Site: brandenburg
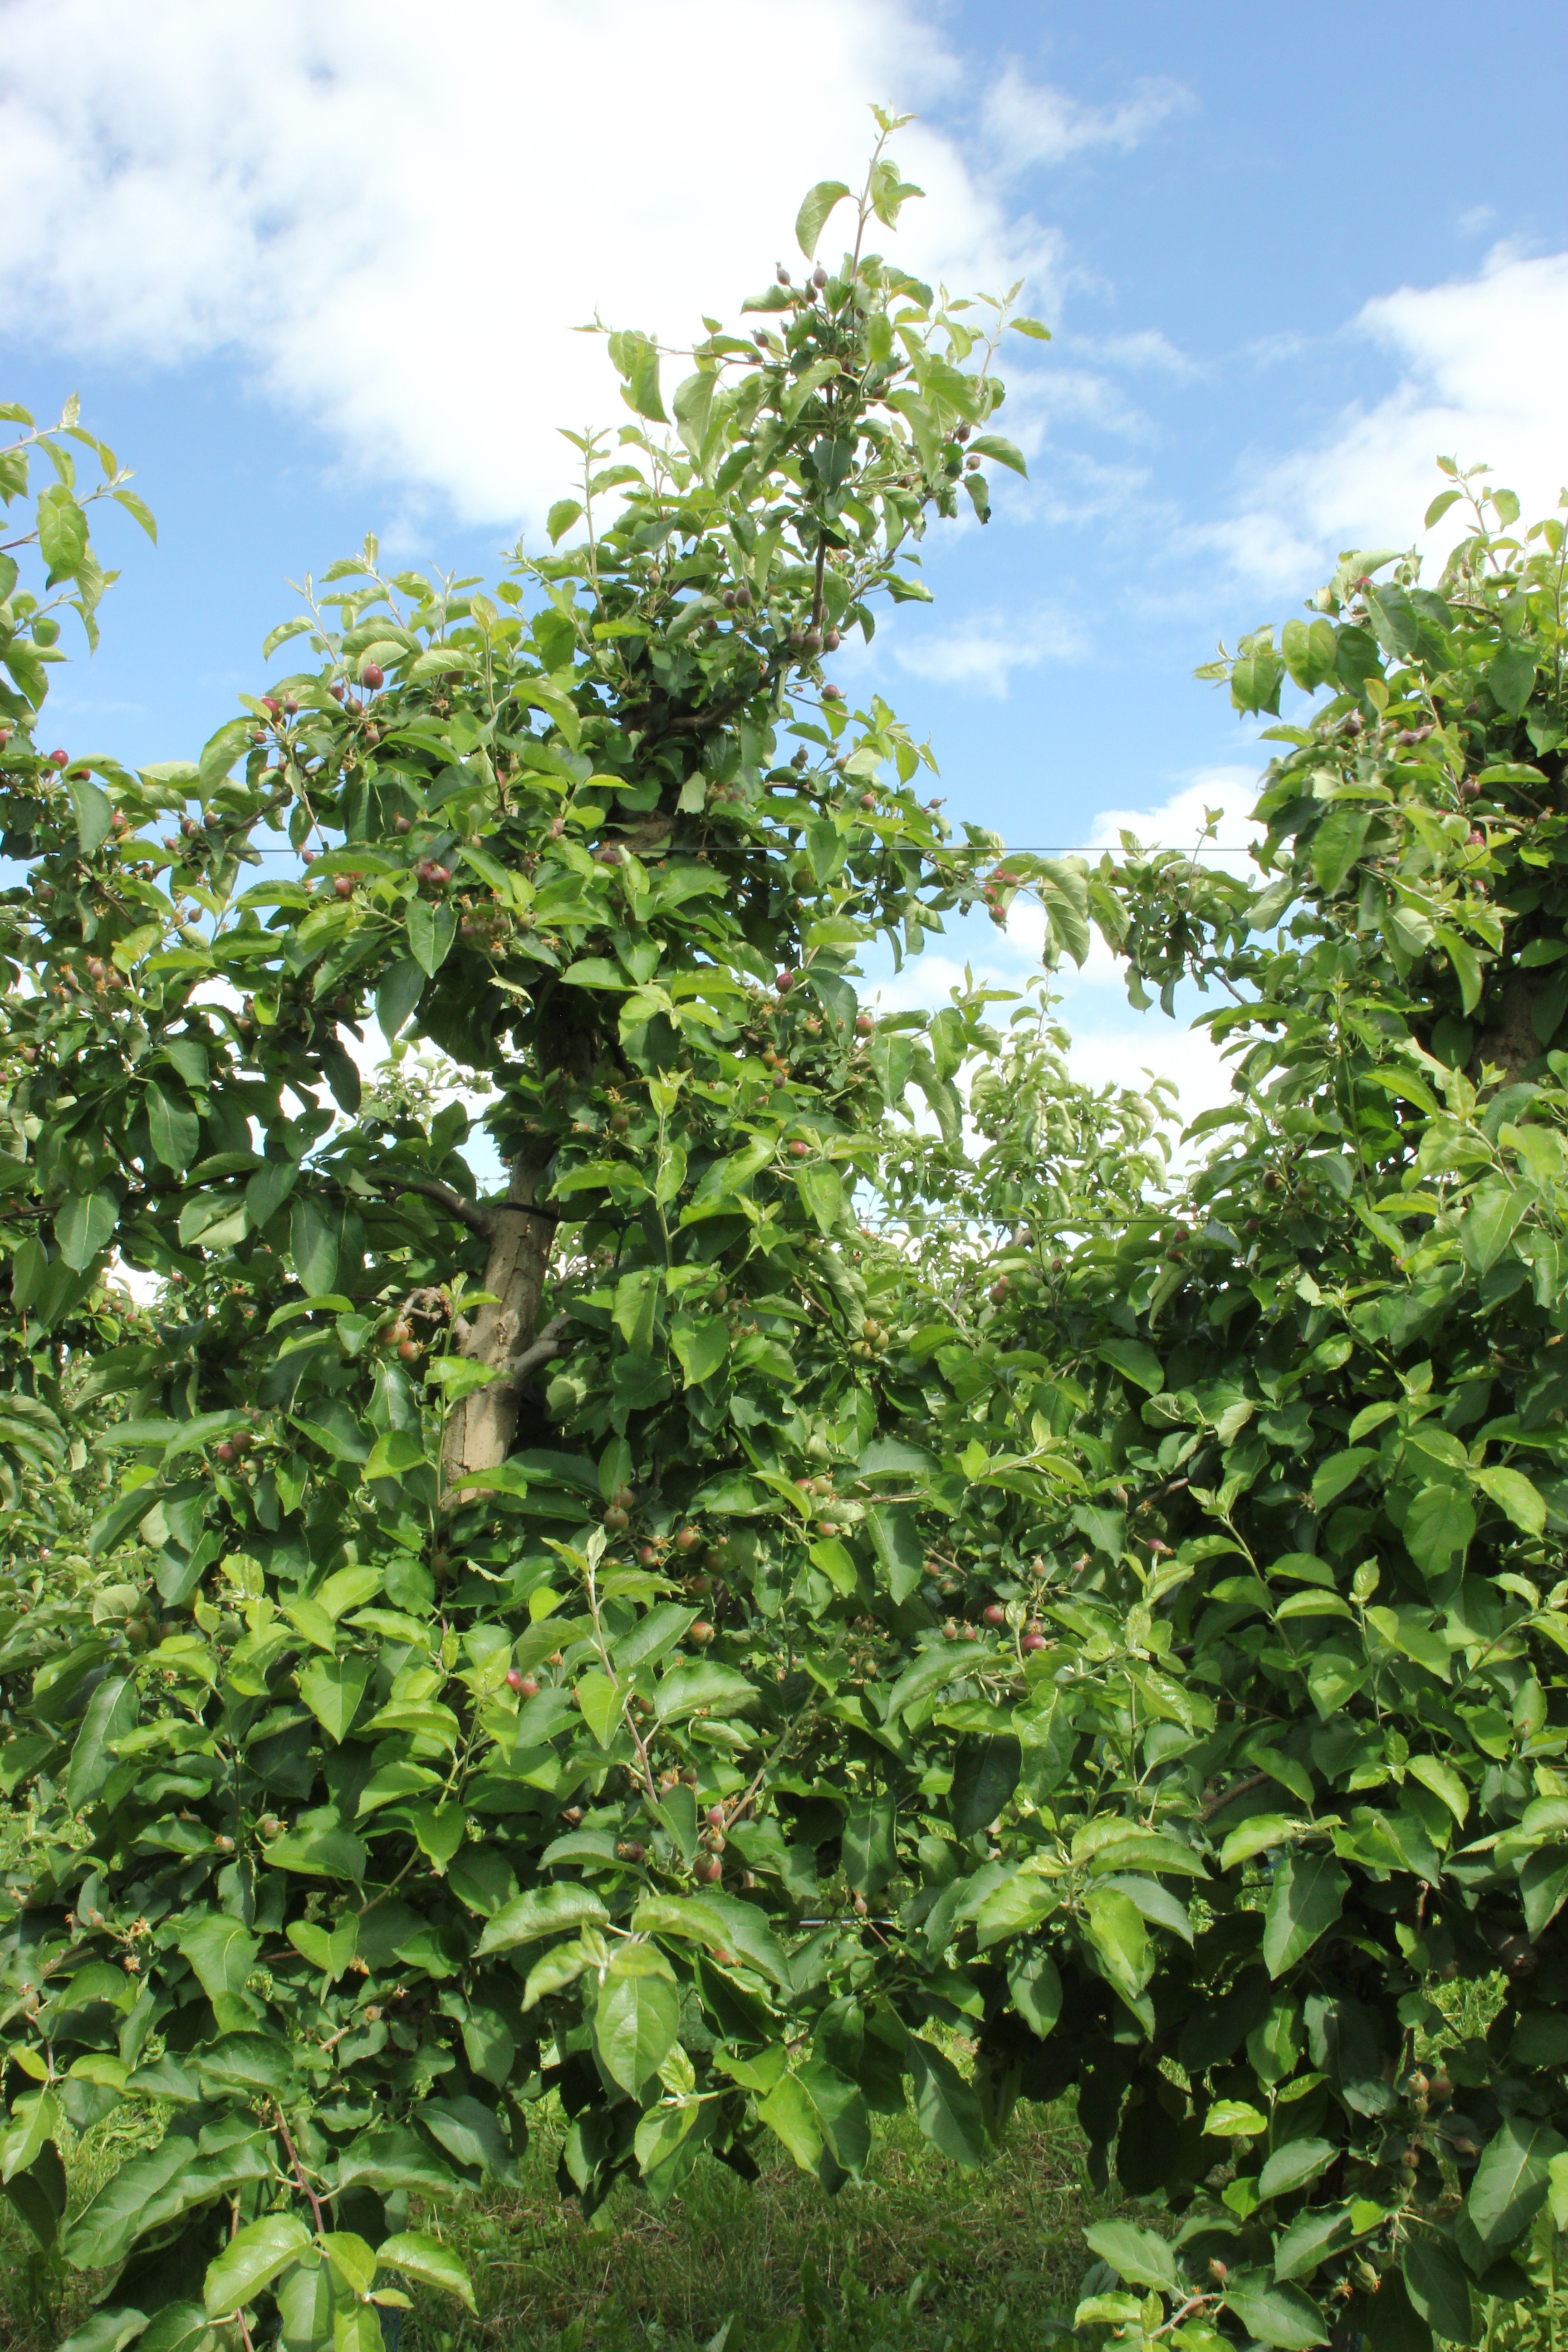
Growth stage (BBCH 72): Development of fruit